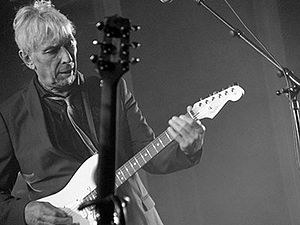
John Cale
John Cale ved nyopførelsen af hans 1982-værk "Music for A New Society", Aarhus Festuge 2013
John Davies Cale er en walisisk musiker, komponist, sanger og pladeproducer. John Cale var et af de originale medlemmer af det amerikanske band The Velvet Underground. John Cale udtrådte af af The Velvet Underground i 1968 efter uoverensstemmelser med Lou Reed og har herefter haft en lang solokarriere.